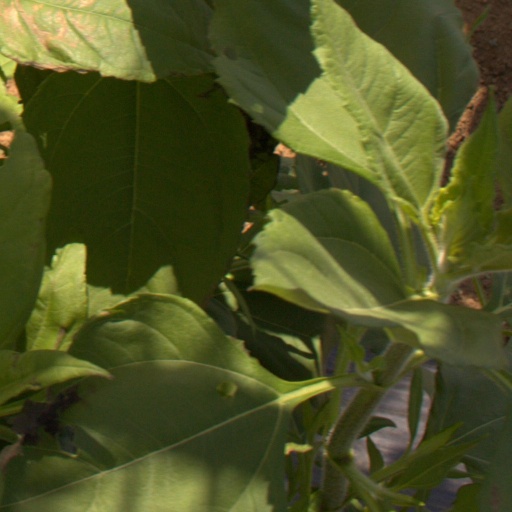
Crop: Jerusalem artichoke